Phrasikleia Kore

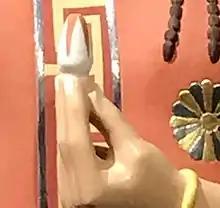
Phrasikleia Kore lotus flower bud (left hand).

The lotus, which is repeated on the crown of the Phrasikleia Kore and held in her left hand, is an Egyptian funerary symbol used by the Greeks. It would have been customary to adorn the dead with a floral crown, like the one seen on the Phrasikleia Kore. The crown of lotuses worn by the statue may carry a double meaning: the round shape, with the spear-like lotus buds that make up the crown, may reference the gates of the underworld. The lotus is not only used on the crown, but also held in the hand of the "kore"; it is thought to represent Phrasikleia: "plucked before it could bloom," representing her status as a virgin and unmarried woman at the time of her death.